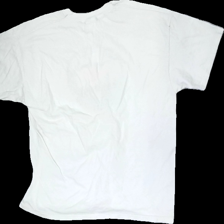
View: back
Type: T-shirt
Category: Men
Brand: Not in the list
Brand text on label: FRUIT OF THE LOOM
Colors: White
Material: 100%cotton
Pattern: Other
Cut: Regular, C-collar
Size: L
Season: Summer
Stains: Major
Smell: Minor
Price range: <50
Recommended usage: Export